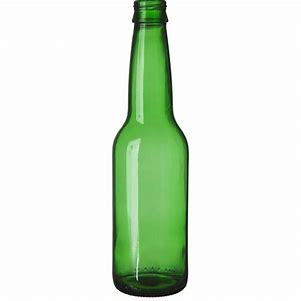
Label: glass